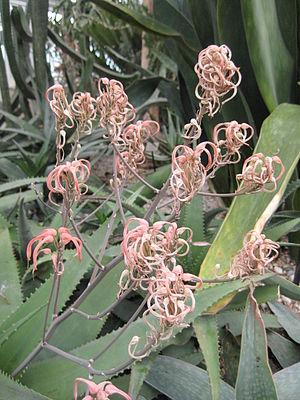
Aloe est un genre de plantes succulentes, les aloès, originaires d'Afrique, de Madagascar et les Iles Mascareines, de la péninsule arabique et Socotra.